The Dark Is Light Enough

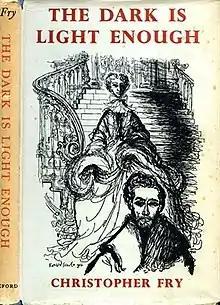
Cover first edition, Oxford University Press, 1954 (illustration: Ronald Searle)

The Dark Is Light Enough is a 1954 verse play by Christopher Fry, which he wrote for Dame Edith Evans and set during the Hungarian Revolution of 1848. It is formally a comedy, but Fry subtitled the play 'A Winter Comedy' to signal its tragic qualities.